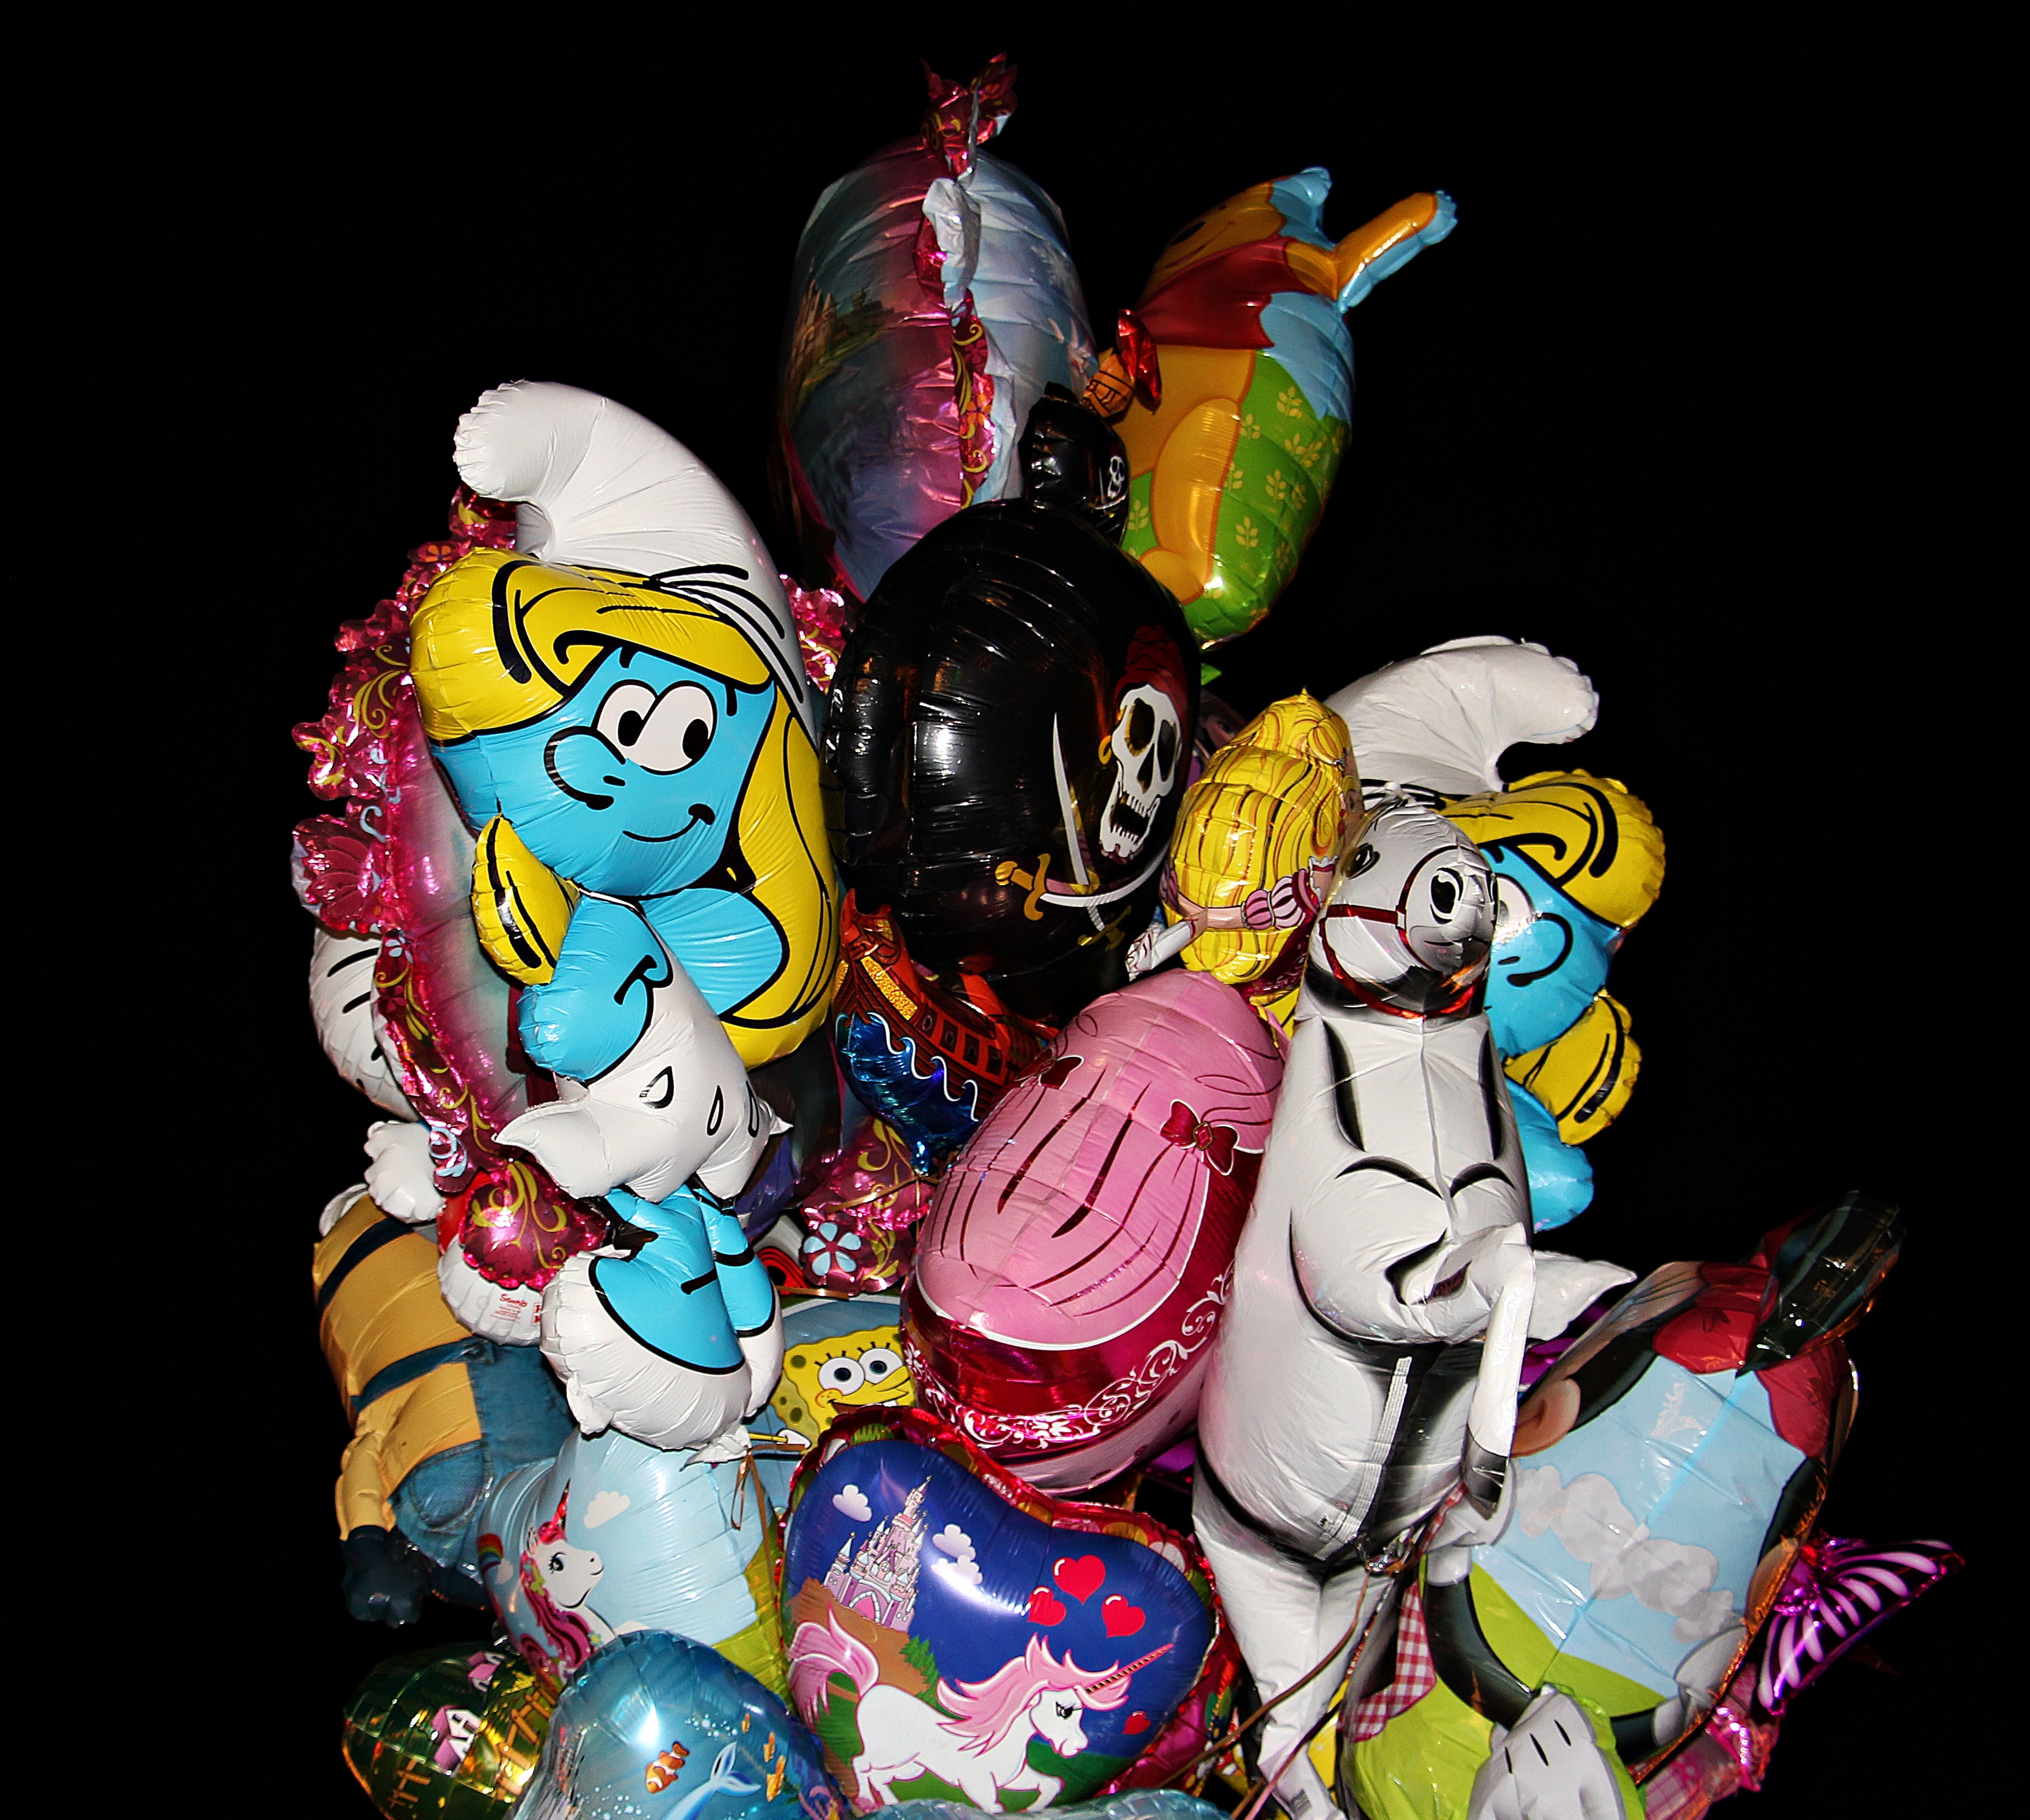
night, evening, decoration, color, colorful, leisure, fairground, clown, fun, illustration, balloons, funny, ballons, fair, entertainment, pleasure, abendstimmung, folk festival, performing arts, hustle and bustle, year market, carnies, motif ballons, bloat, knallbunt